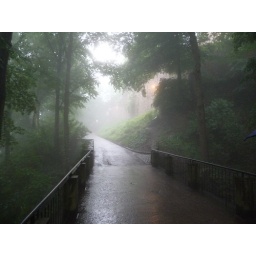
Right in the clouds just outside the castle